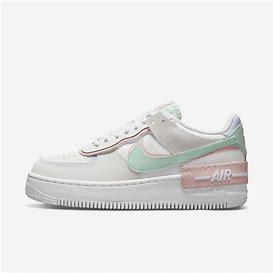
Brand: Nike
Model: Air Force 1 Shadow